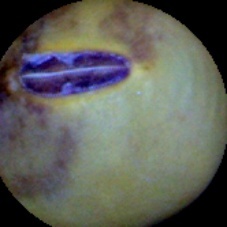
Label: Spotted